Foreign policy of the Lyndon B. Johnson administration

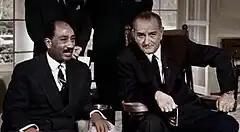
Johnson and Egypt Parliament Speaker Anwar Sadat in the White House, 1966

Johnson's Middle Eastern policy relied on the "three pillars" of Israel, Saudi Arabia, and Iran under the friendly Shah. High priorities were to minimize Soviet influence, guarantee the flow of oil to the U.S., and protecting Israel and solidifying support from the American Jewish community.